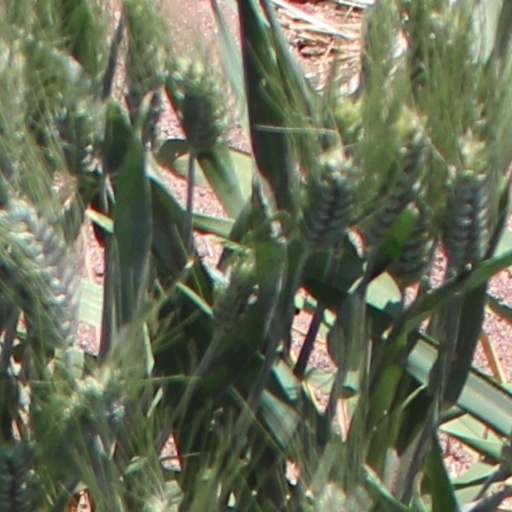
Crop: wheat